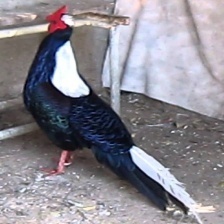
Species: SWINHOES PHEASANT
Scientific name: LOPHURA SWINHOII